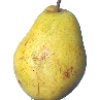
Label: pear_monster